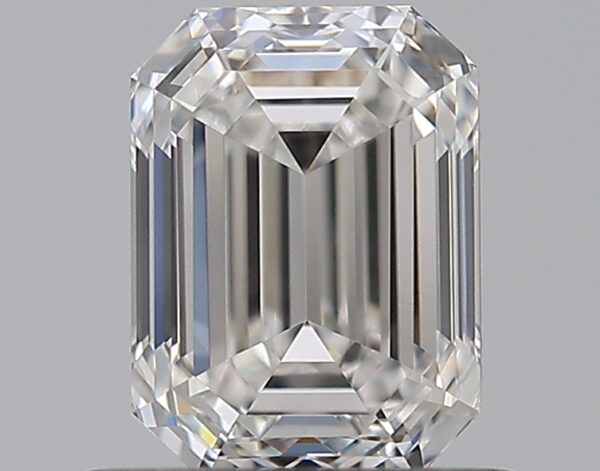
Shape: emerald
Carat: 0.71
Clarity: IF
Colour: F
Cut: EX
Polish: VG
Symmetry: VG
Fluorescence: N
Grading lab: GIA
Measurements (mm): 5.8 x 4.28 x 2.93